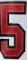
Number: 5